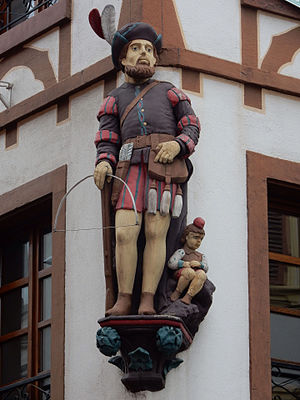
Wilhelm Tell
Tell med sin søn, skulptur i Mülhausen.
Wilhelm Tell er en schweizisk sagnhelt, og episoden med æblet i Altdorf har været dateret 18. november 1307; men nogen historisk Wilhelm Tell er aldrig fundet.